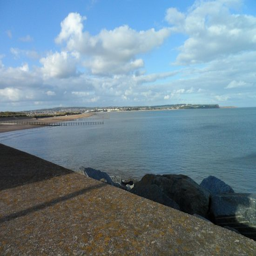
beach view across the bay , towards english civil parish